List of Michigan Wolverines head football coaches

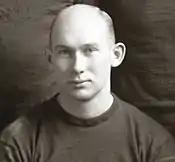
When Tad Wieman announced his decision to attend Michigan, the "Los Angeles Times" called it "a calamity of almost national importance."

In 1925, Yost returned to the position of head coach through the end of the 1926 season. In 1927, assistant coach Tad Wieman took over as head coach and led the Wolverines to a 9–6 record in two years as head coach.